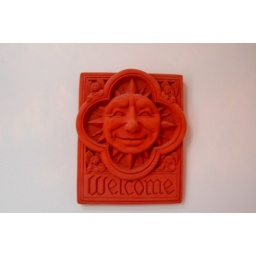
Terra cotta sun that was on the wall by the front door of my aunt's house